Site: brandenburg
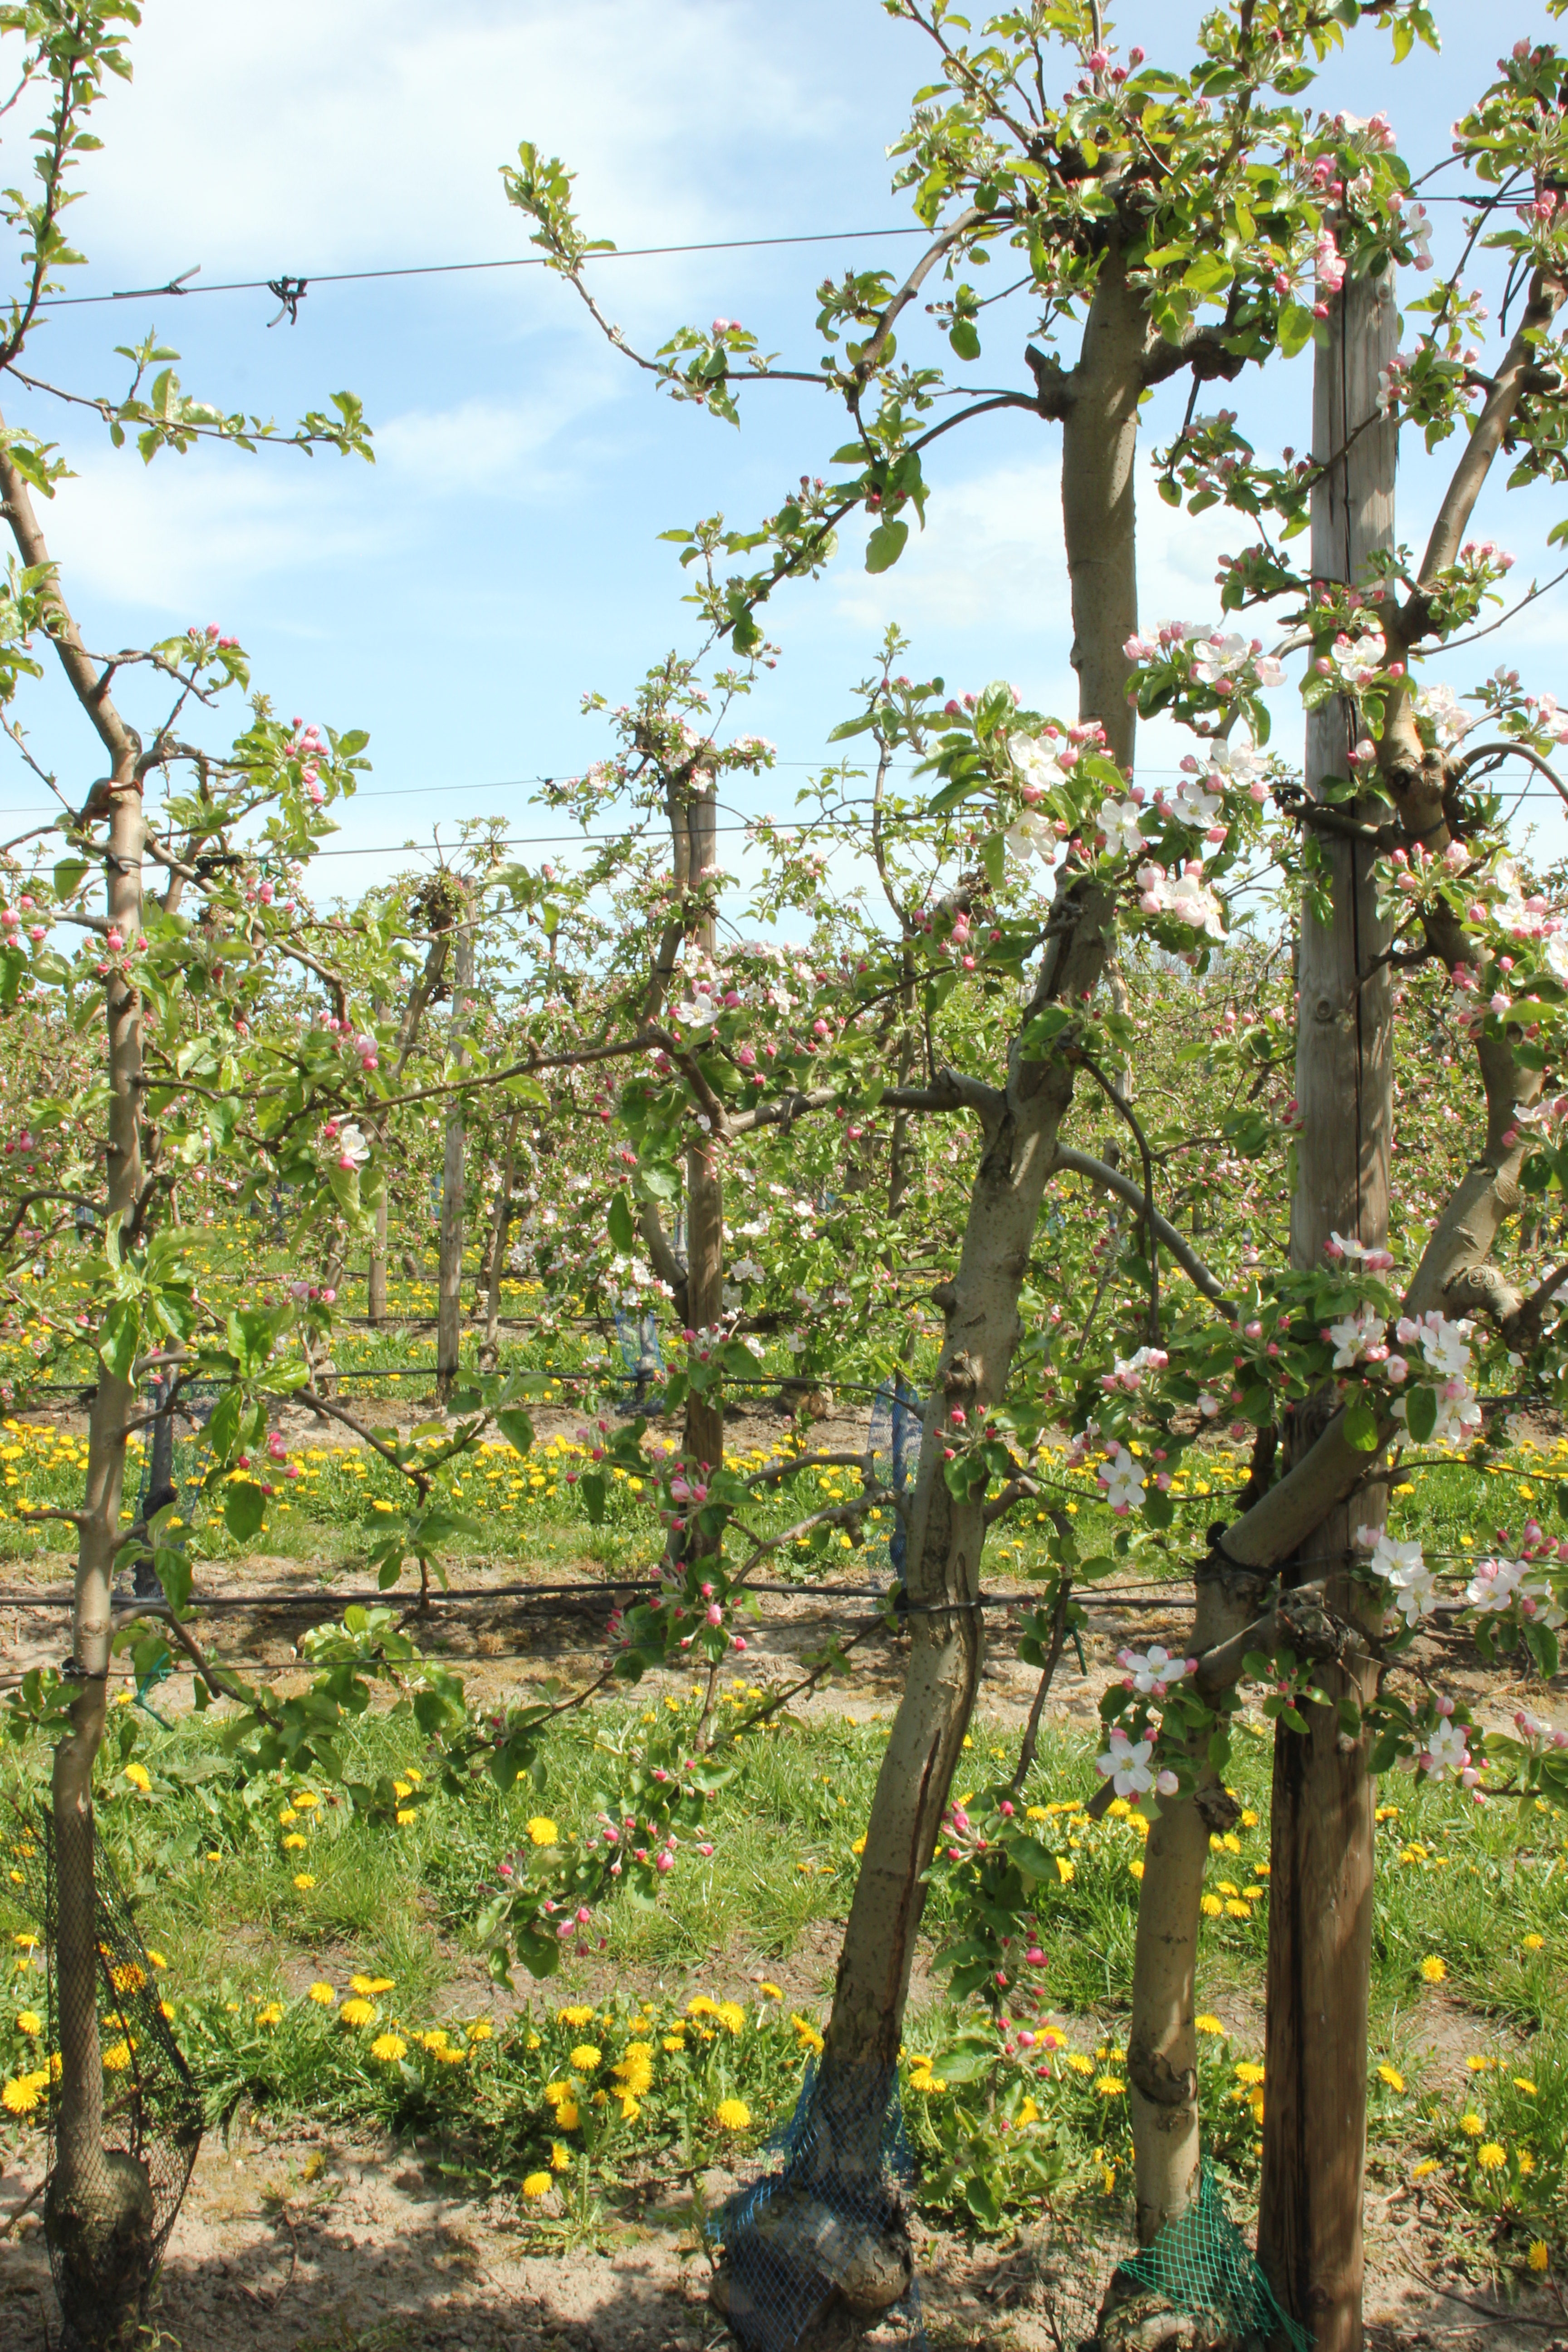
Growth stage (BBCH 57): Inflorescence emergence